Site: brandenburg
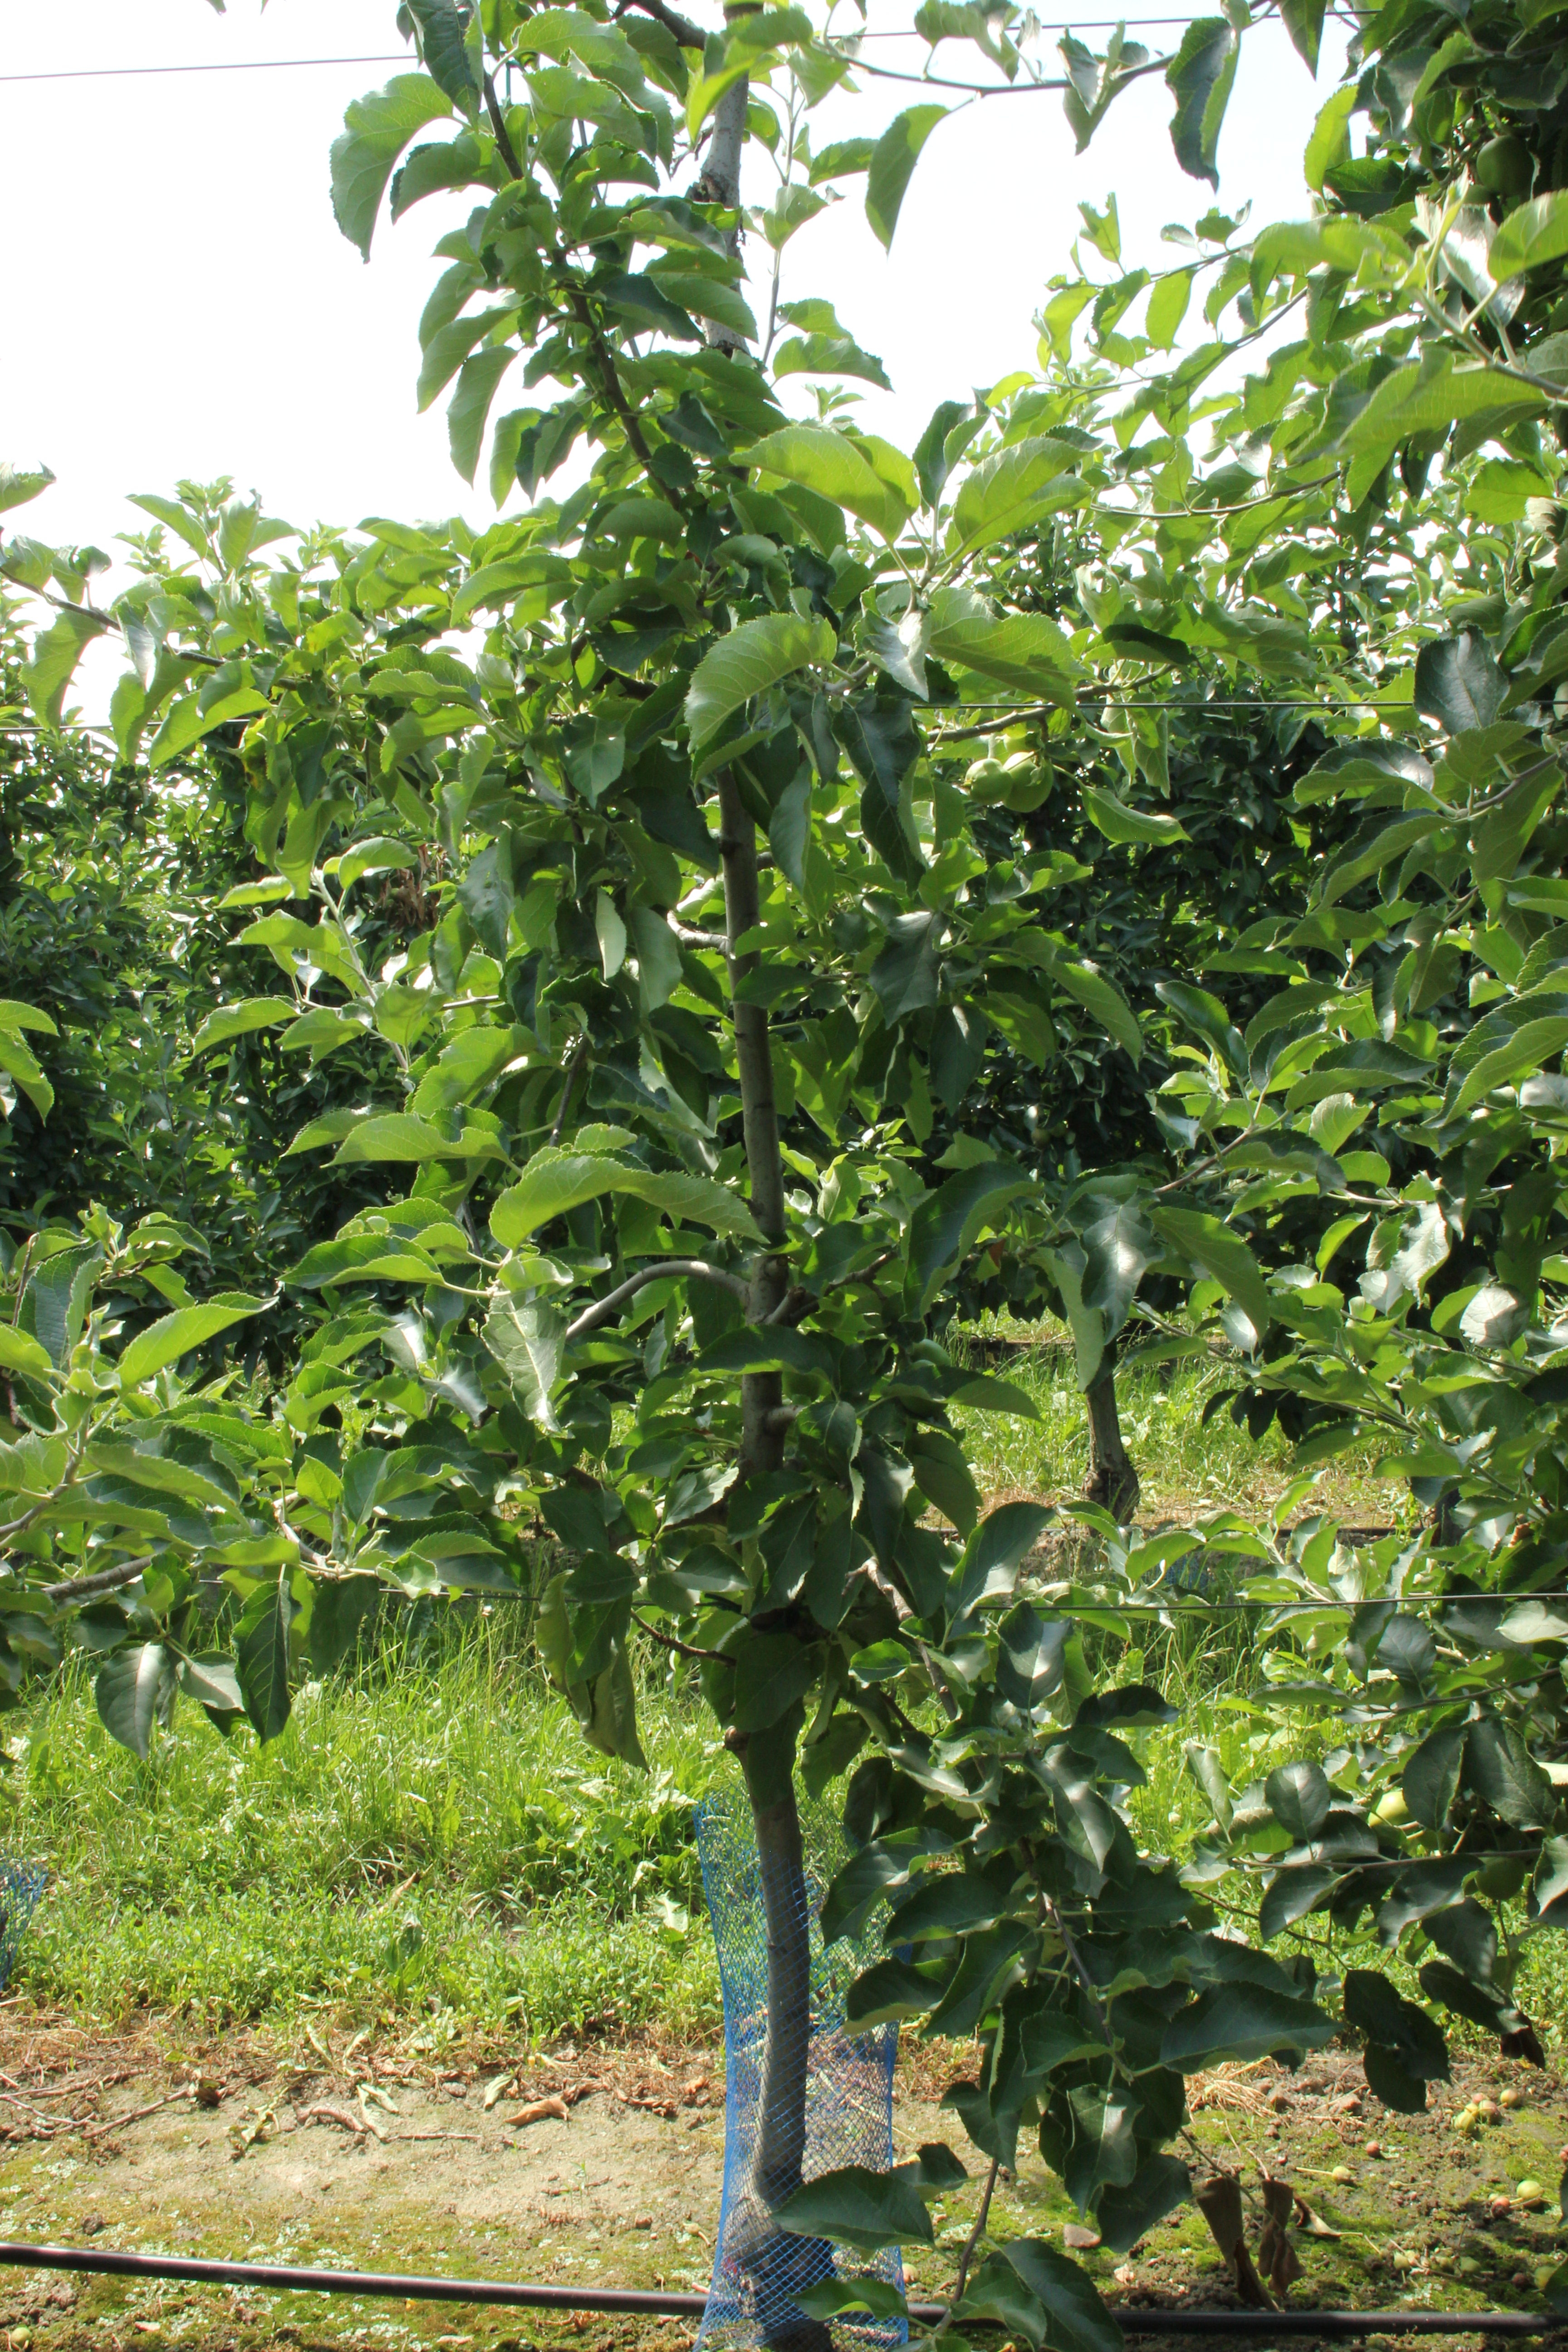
Growth stage (BBCH 74): Development of fruit